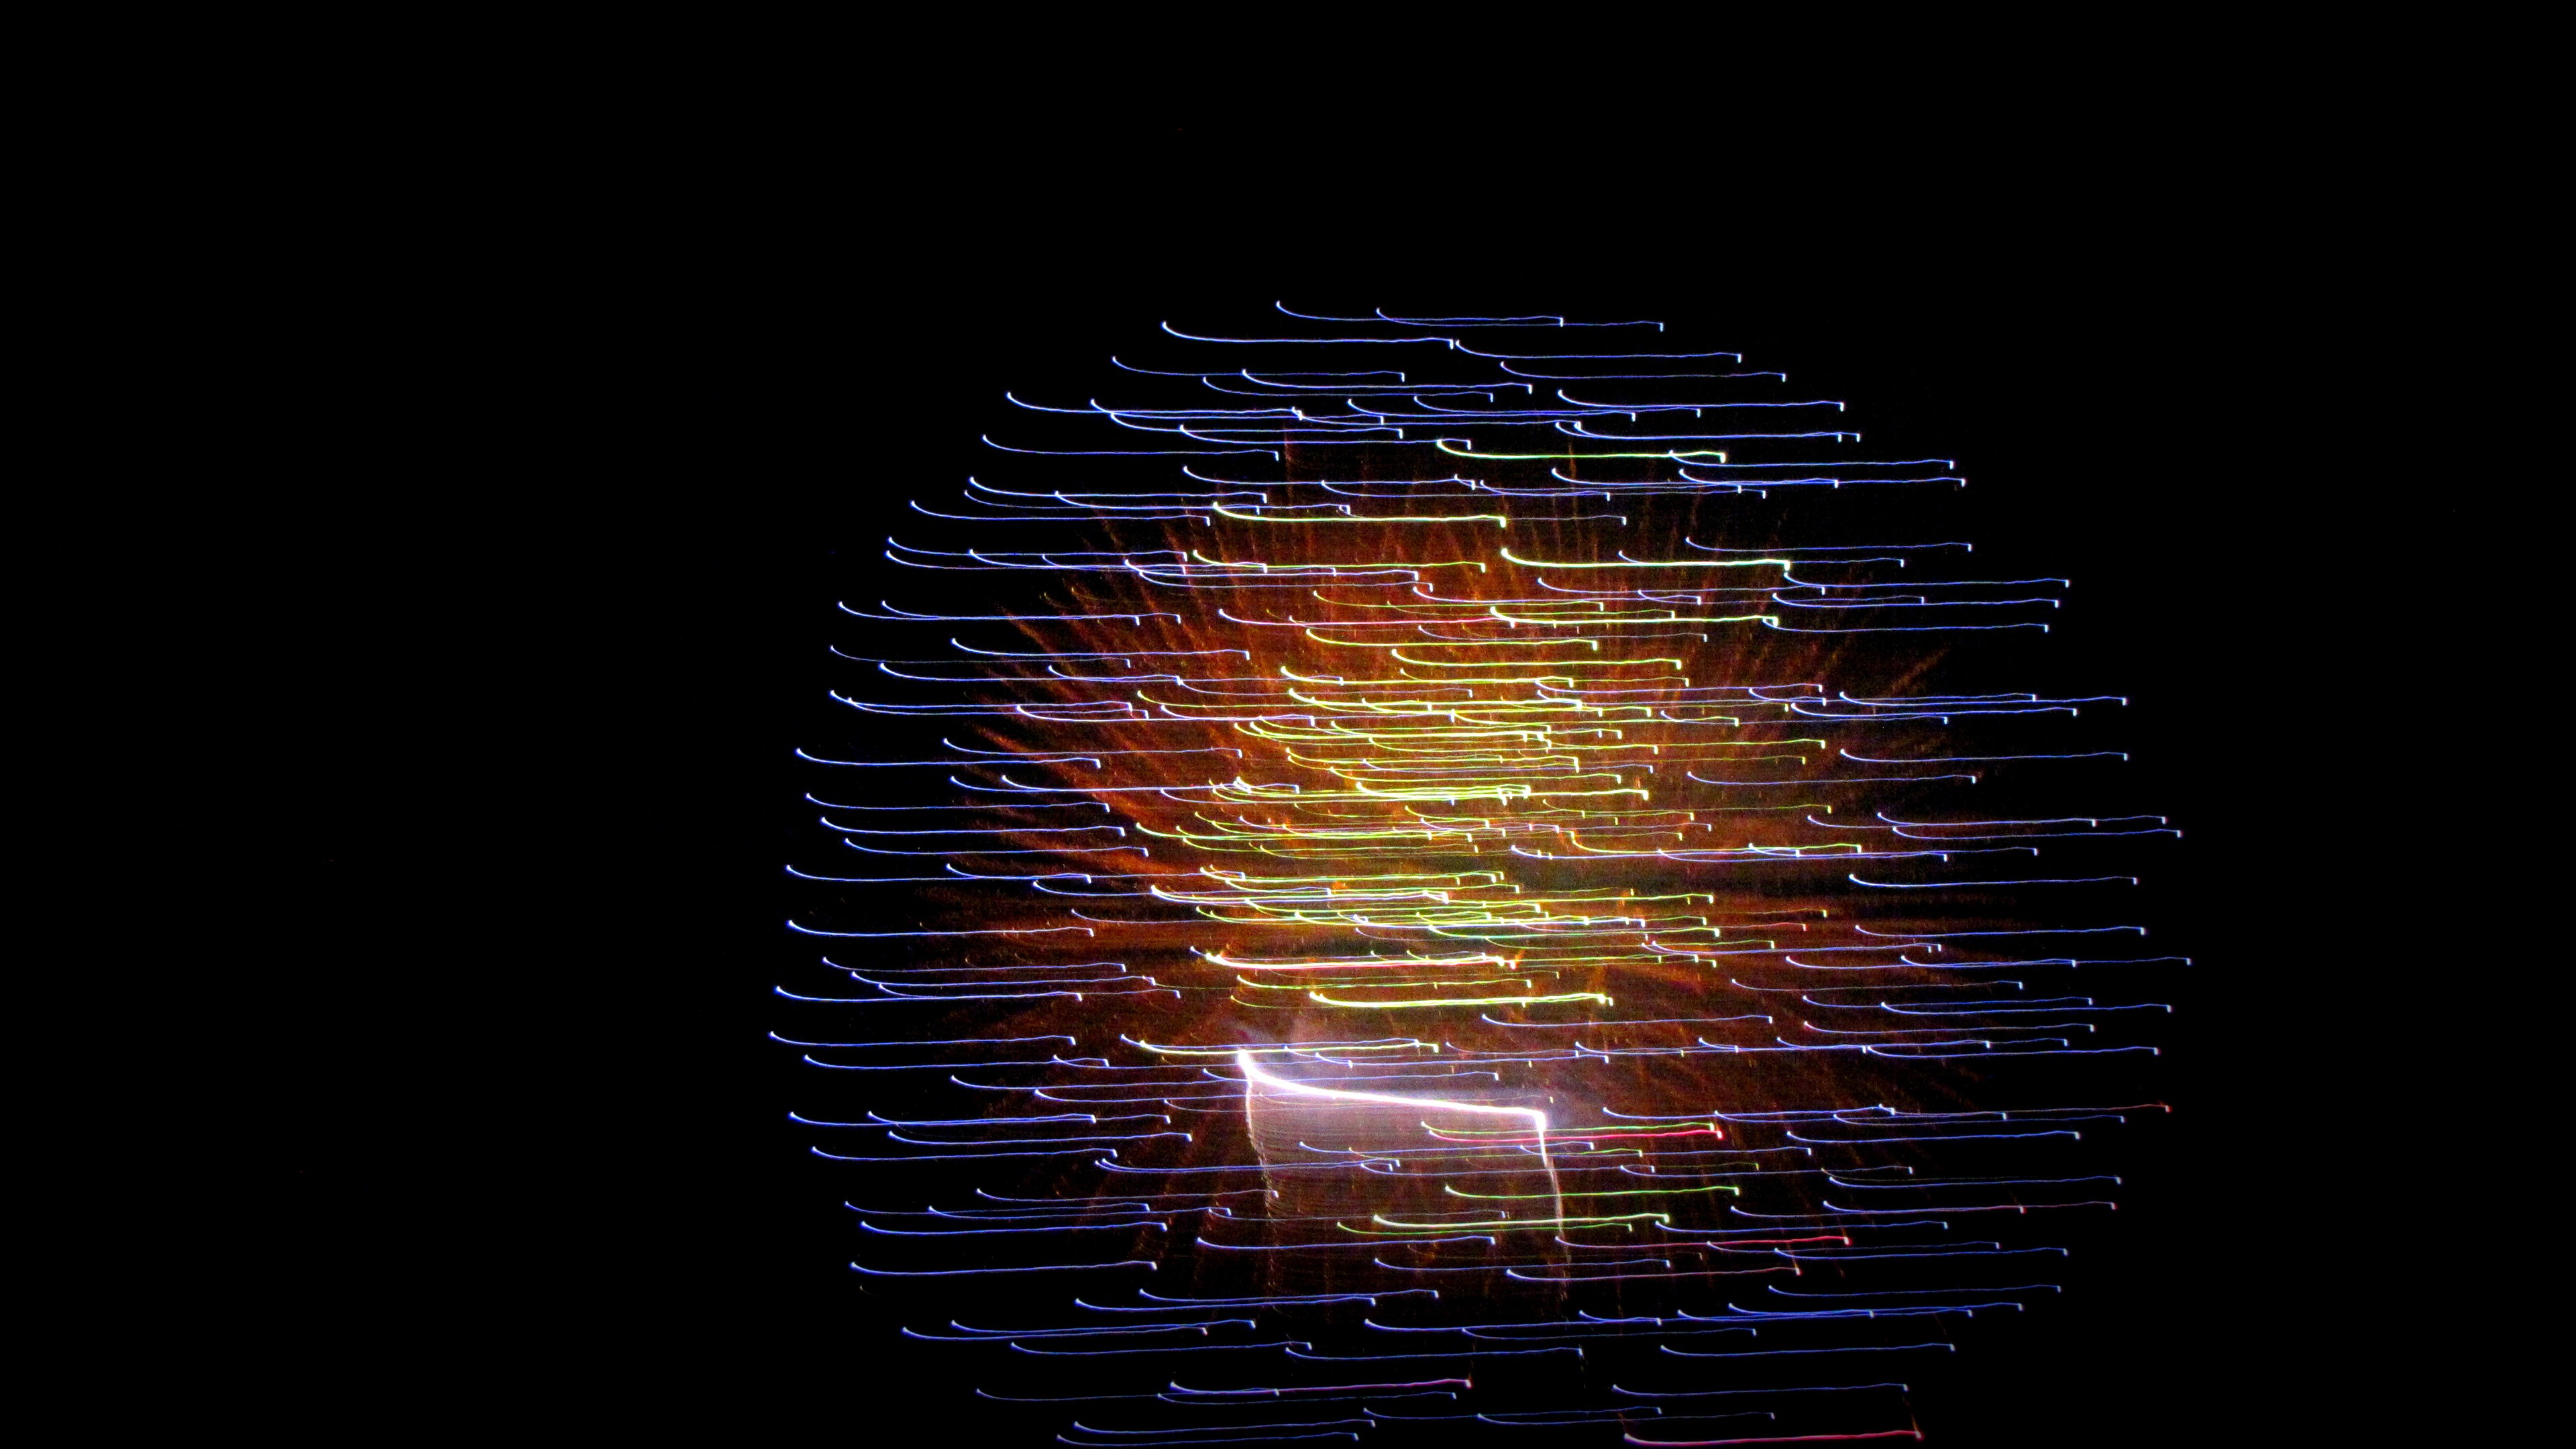
light, glowing, sky, night, celebration, line, reflection, flame, darkness, lighting, independence day, circle, explode, fireworks, light fixture, sphere, shape, july 4th, incandescent light bulb